Soul Train

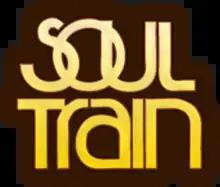
Title screen

Soul Train is an American musical variety television show. After airing locally on WCIU-TV in Chicago, Illinois, for a year, it aired in syndication from October 2, 1971, to March 25, 2006. In its 35-year history, the show primarily featured performances by R&B, soul, and hip hop artists. The series was created by Don Cornelius, who also served as its first and longest-serving host and executive producer.